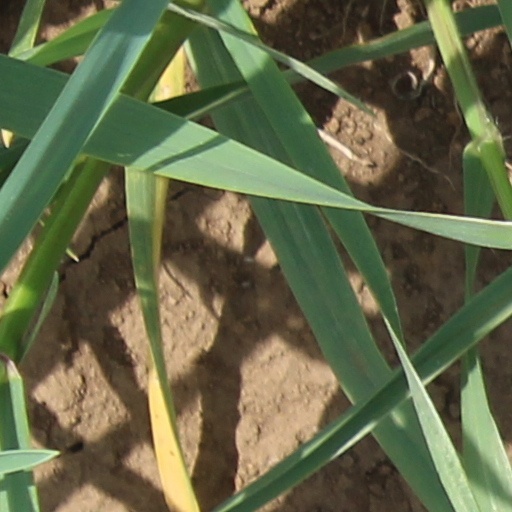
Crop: wheat